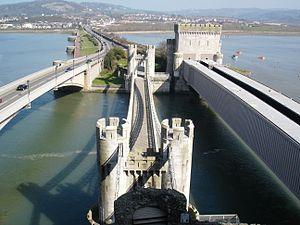
Un pont est une construction qui permet de franchir un obstacle naturel ou artificiel en passant par-dessus. Le franchissement supporte le passage d'humains et de véhicules dans le cas d'un pont routier, ou d'eau dans le cas d'un aqueduc. On désigne également comme écoduc ou écopont, des passages construits ou « réservés » dans un milieu aménagé, pour permettre aux espèces animales, végétales, fongiques, etc. de traverser des obstacles construits par l'être humain ou résultant de ses activités. Les ponts font partie de la famille des ouvrages d'art. Leur construction relève du génie civil.
Le Pont ferroviaire de Conwy, situé sur la ligne du North Wales coast railway, franchit le fleuve Conwy entre Llandudno Junction et la ville de Conwy.
Le Pont suspendu de Conwy est l'un des premiers ponts suspendus routiers du monde. Situé dans la ville de Conwy, comté de Caernarfonshire, Pays de Galles, il est aujourd'hui réservé aux piétons. Il fait partie du patrimoine culturel britannique.